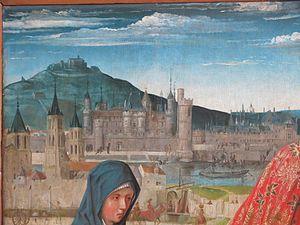
Le vieux chateau du Louvre et la colline de Montmartre sur le tableau Pieta dite de Saint-Germain des Près. Musée du Louvre (Paris).
Hôtel du Petit-Bourbon est le nom couramment donné à l'ancien hôtel de Bourbon parisien élevé face au pont-levis de la porte est du château médiéval du Louvre, entre le fossé Saint-Germain-l'Auxerrois et l'ancienne rue d'Autriche, et attenant d'un côté à l'ancien hôtel d'Alençon et de l'autre à la rive droite de la Seine. Construit à la fin du XIVᵉ siècle pour le duc de Bourbon, il fut confisqué par le roi vers 1523 et détruit en 1525 à l'exception de la chapelle et de l'aile nord qui abrita la galerie dite salle du Petit-Bourbon ou théâtre du Petit-Bourbon qui disparut à son tour en 1660.